Albert Métin

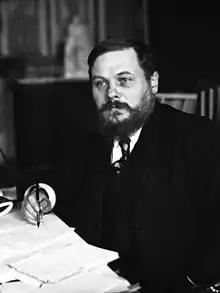
Albert Métin in 1913

Emile Albert Métin (28 January 1871 – 16 August 1918) was a French teacher and professor of history and geography, a prolific author and a politician who was twice Minister of Labor and Social Welfare.